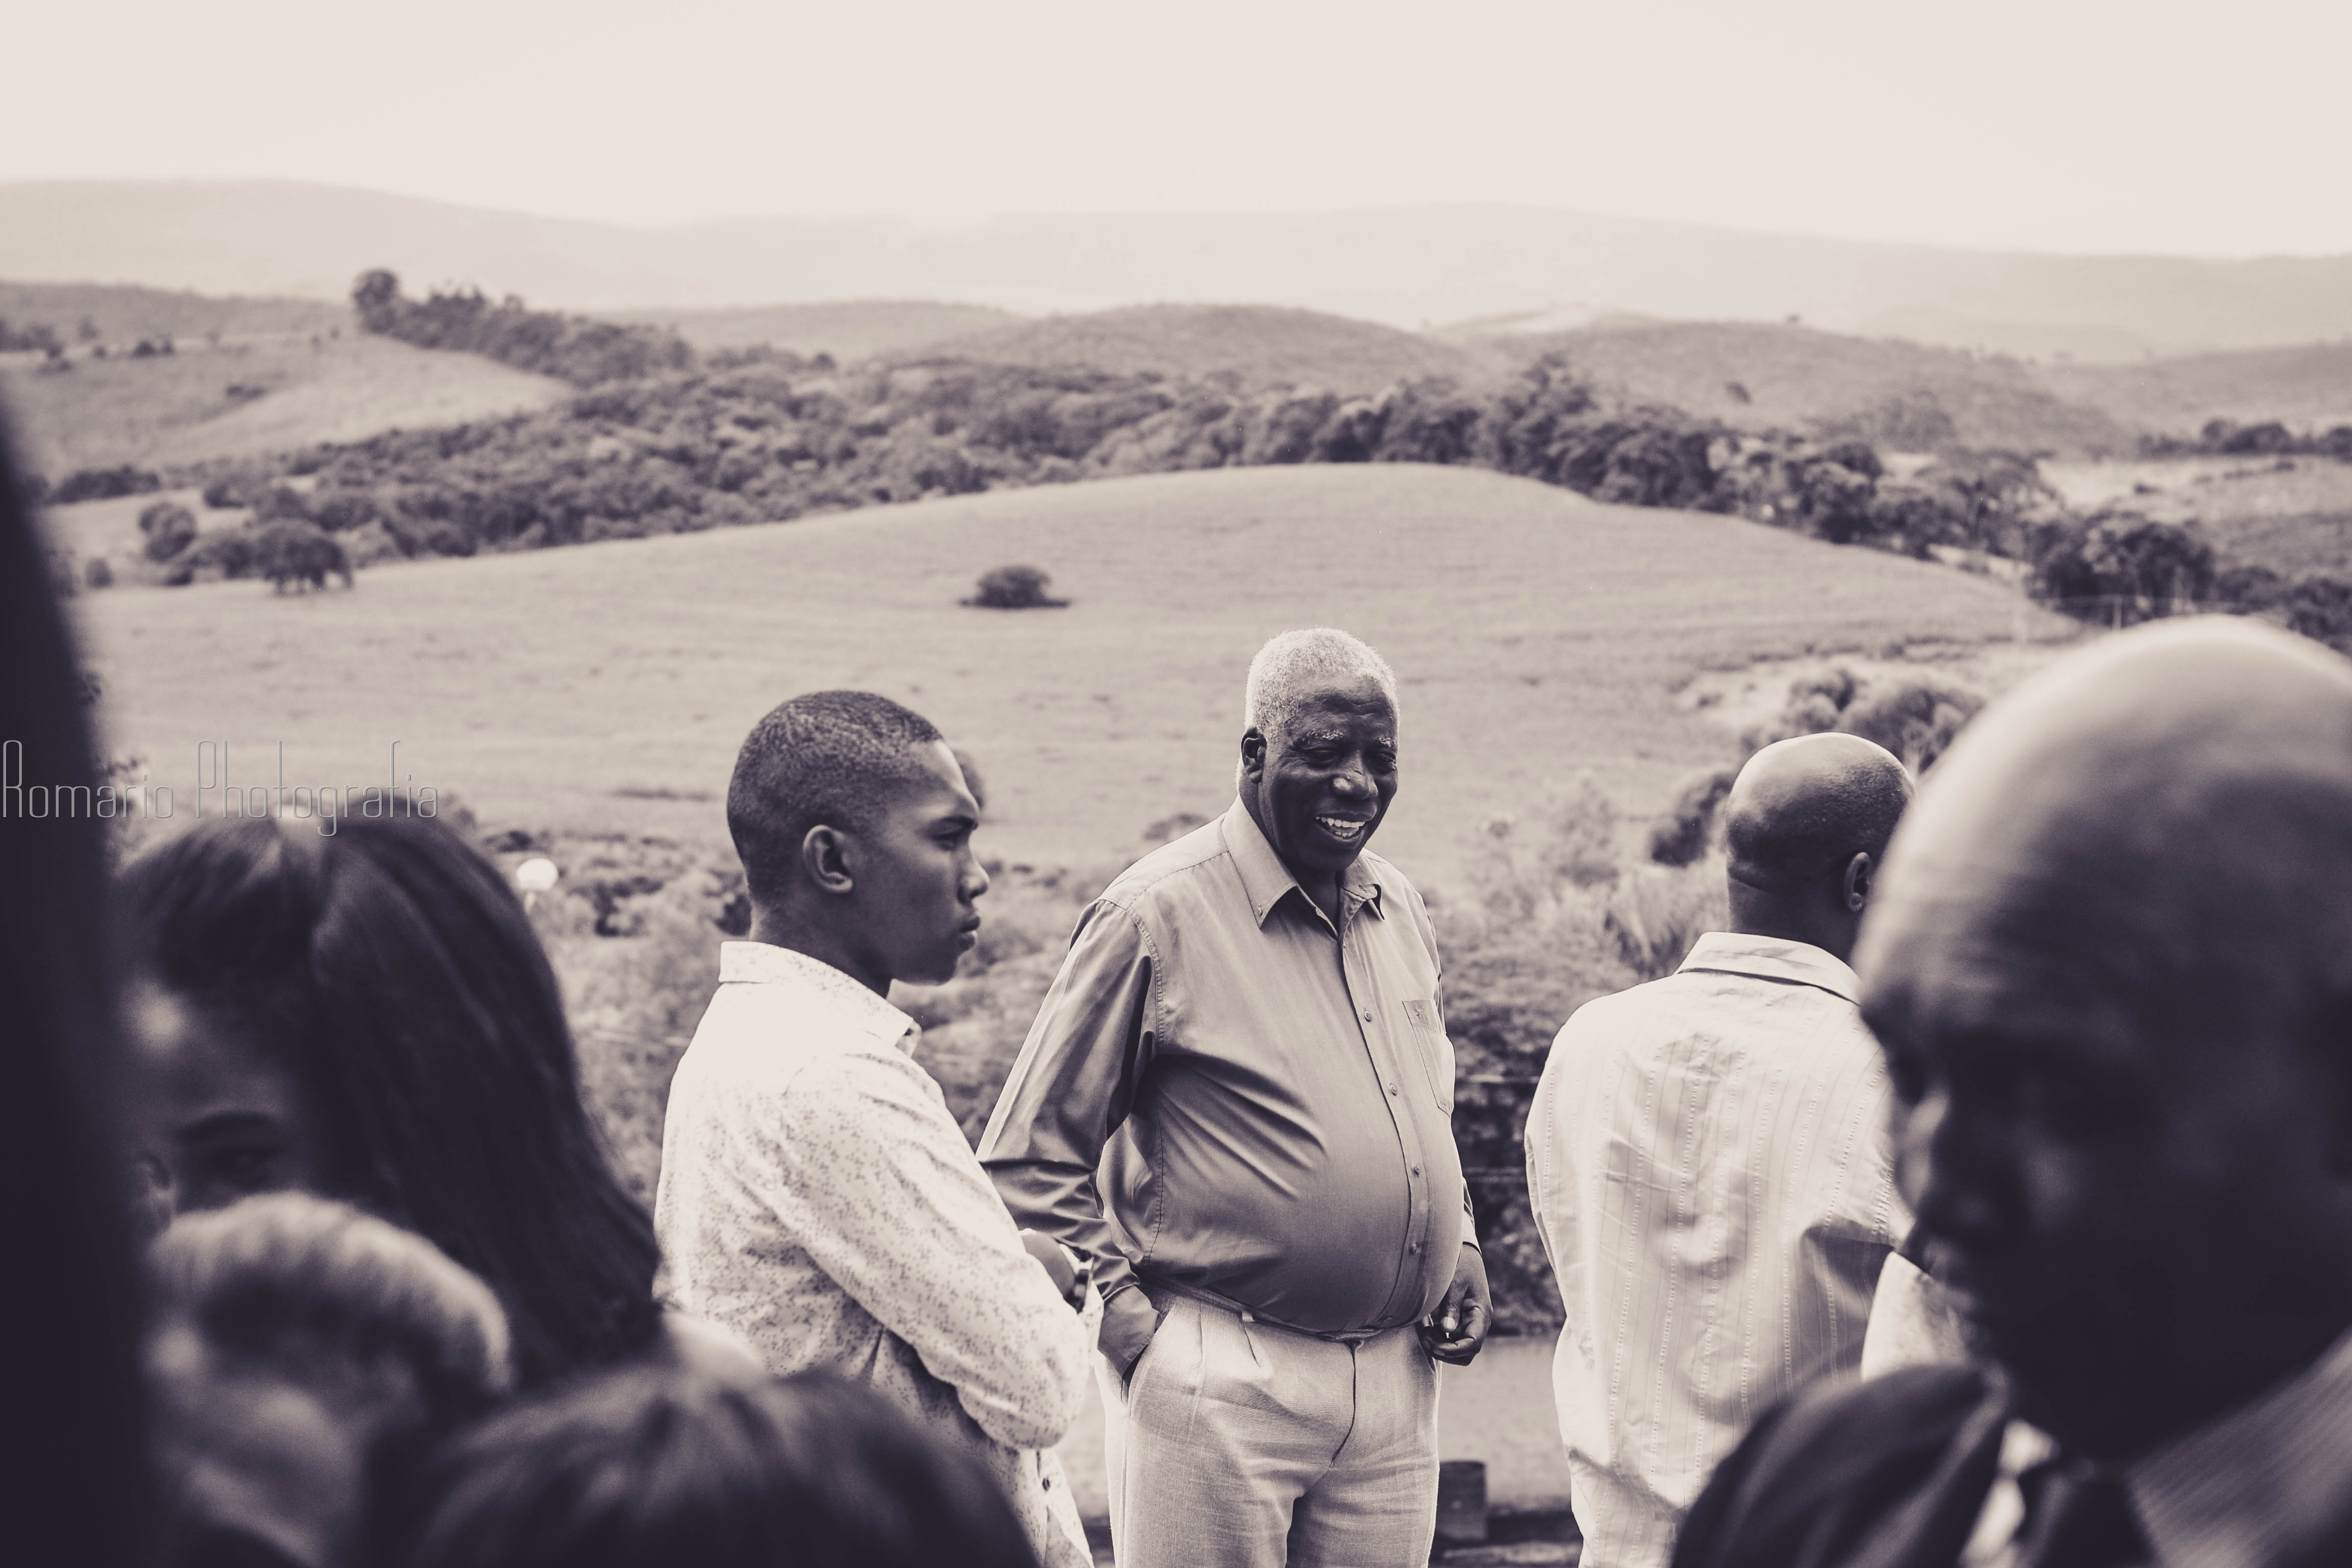
nature, photograph, people, white, black and white, sky, monochrome, monochrome photography, crowd, human, photography, tree, event, adaptation, landscape, tourism, family, vacation, cloud, sitting, mountain, style, conversation